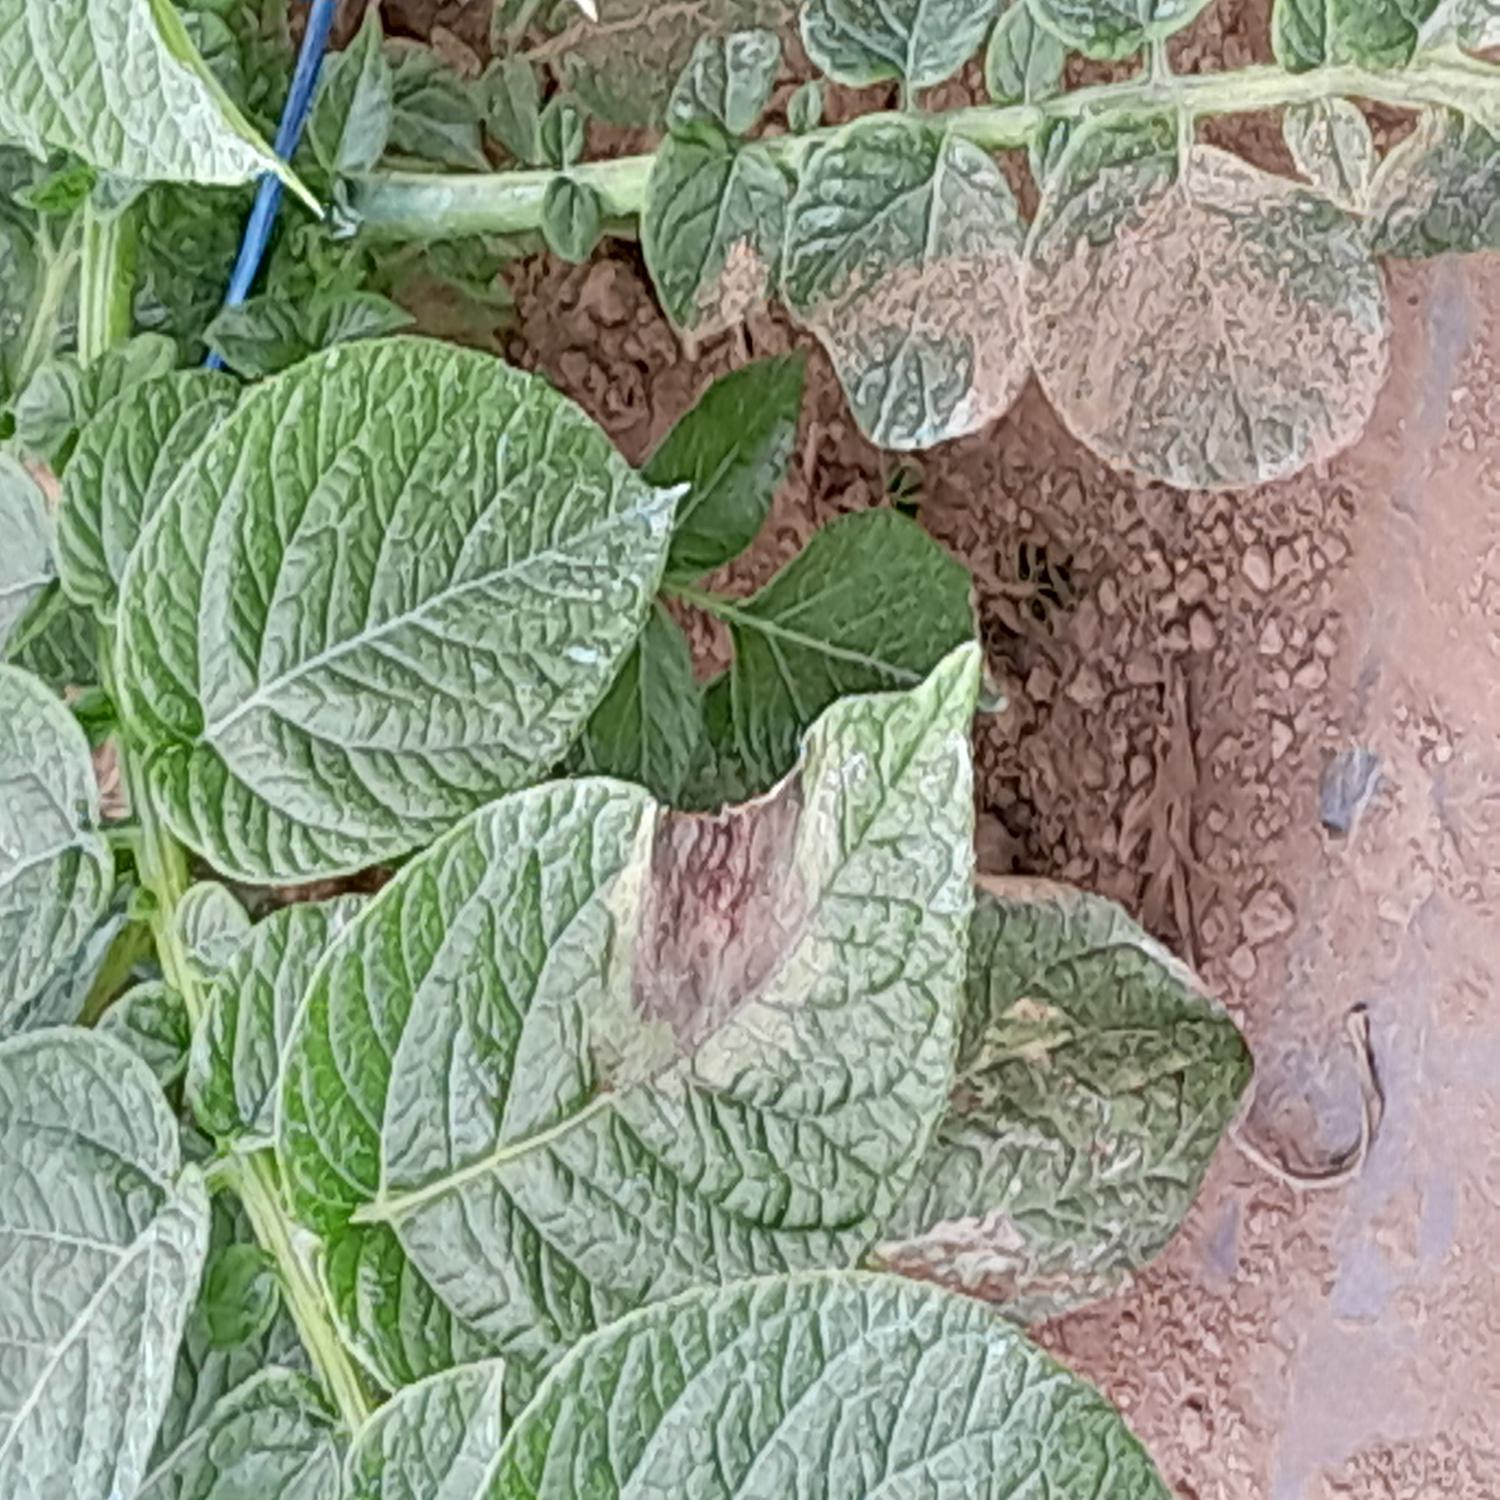
Label: Phytopthora